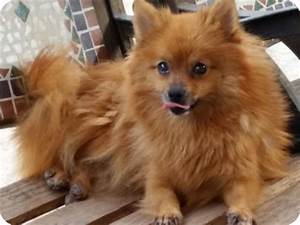
Label: cane